Christ Episcopal Church (Bethlehem, Connecticut)

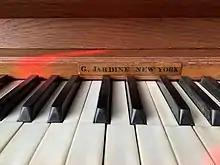
Nameplate Jardine Tracker Organ, 1855. Christ Church, Bethlehem, CT. Taken in 2020

The organ was designed by George Jardine in 1855. Jardine & Sons was a famous organ builder in New York City between 1837 and 1900. After George's son, Edward G. Jardine, joined the firm in 1855, the style of organs the firm produced began to shift from a style suitable to late 18th century English works to the broader European Romantic idiom. An outstanding example of this is their work in 1879 creating the Gallery Organ in St. Patrick's Cathedral in New York City in time for its official opening. (The organ was subsequently replaced in 1927).